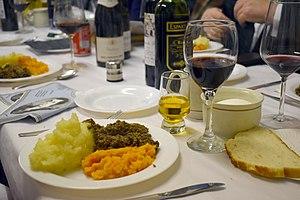
Le mot rave est un nom commun à plusieurs espèces; c'est un nom vernaculaire ambigu désignant en français certaines plantes potagères ou fourragères cultivées pour leur racine comestible et par métonymie le légume correspondant. La betterave sucrière, plante industrielle, est sans doute la rave la plus répandue aujourd'hui mais on ne la classe généralement pas comme « rave » entendu selon le sens commun.